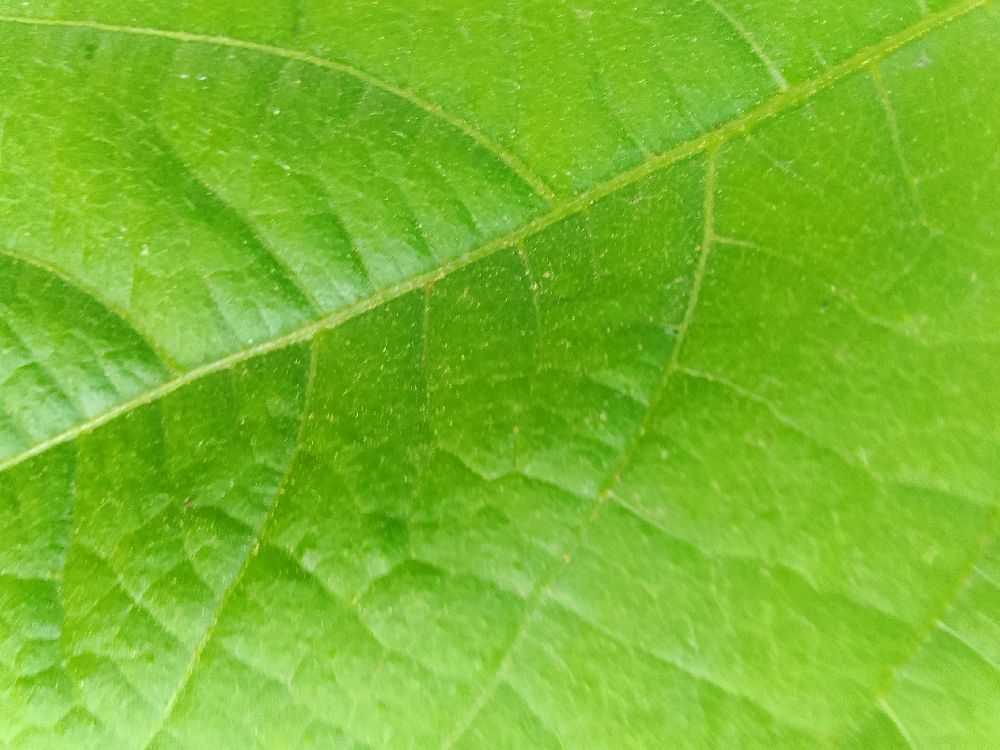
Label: healthy